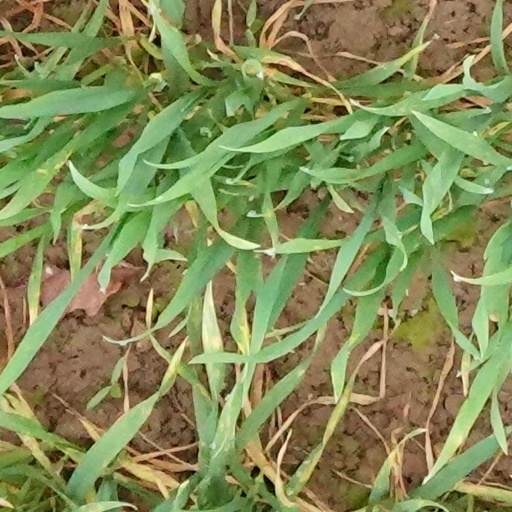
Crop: wheat